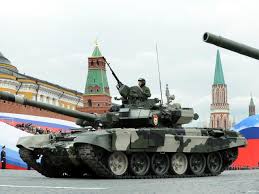
Label: T-90